Kerteh F.C.

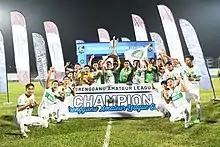
Kerteh FC celebrate winning the TAL Cup in 2019

The club was officially formed on 25 September 2018 and had its first competitive match on 25 October 2019 in the Terengganu Amateur League. Under Kamal Rodiarjat's stewardship, the club won the league and cup in 2019, and qualified for the 2020 Malaysia FA Cup.